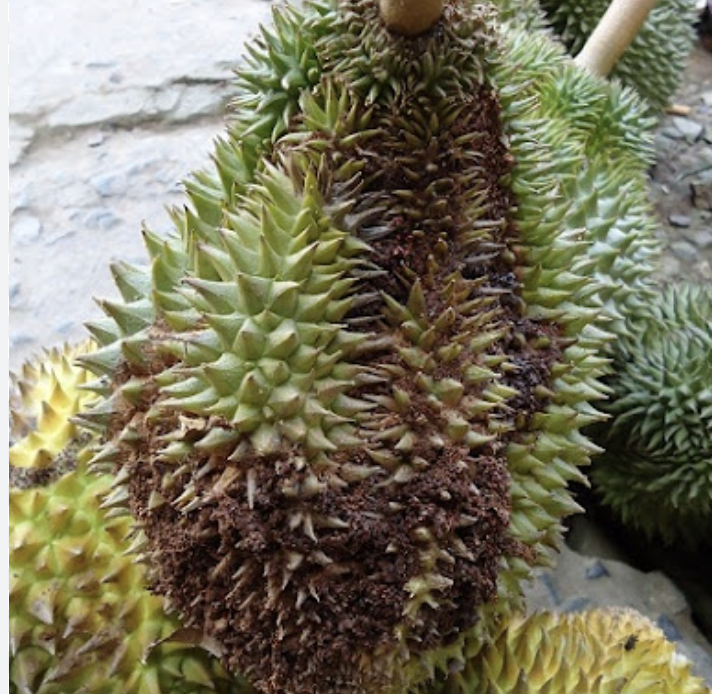
Label: fruit_rot